Governorate of Livonia

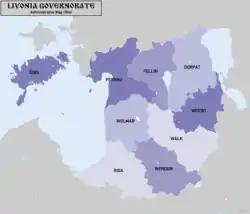
Administrative divisions of the Governorate of Livonia (as of 1914)

The uezds were divided into uchastoks ("subcounties"), which were supervised by assistant chiefs of the district. Each uchastok had two upper peasant court districts, with the exception of the Ezelsky uezd, which had only one uchastok.